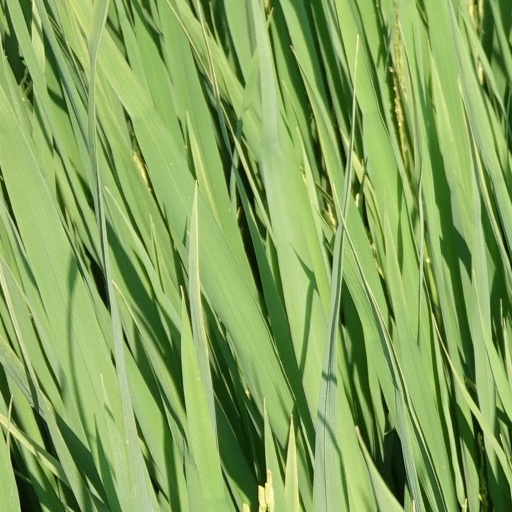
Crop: rice